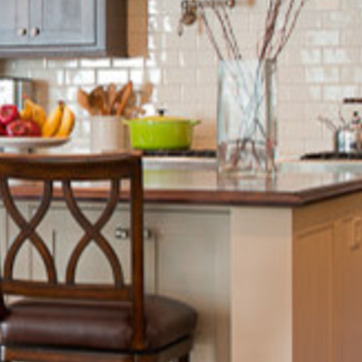
Material: polishedstone